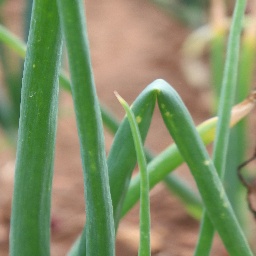
Label: Iris yellow virus